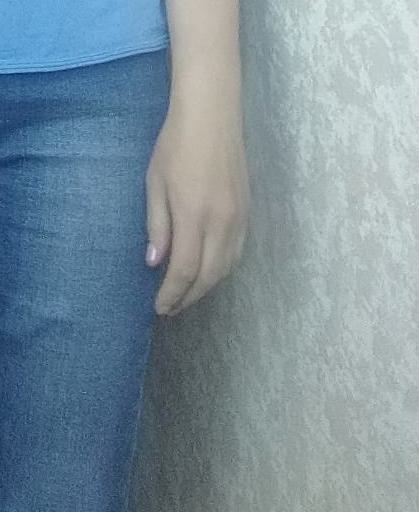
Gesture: no_gesture